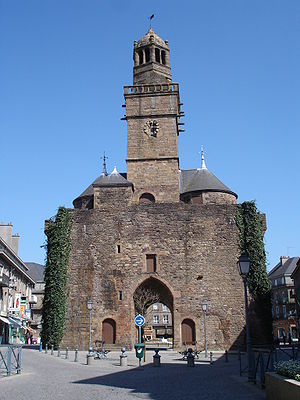
Vire
Byporten Porte Horloge
Byporten Porte Horloge
Vire er en kommune i departementet Calvados i Basse-Normandie regionen i det nordvestlige Frankrig. Indbyggerne kaldes Virois.